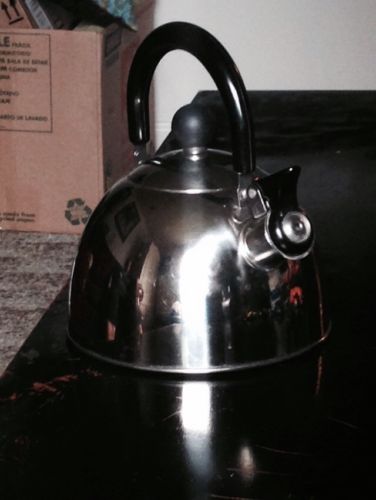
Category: kettle